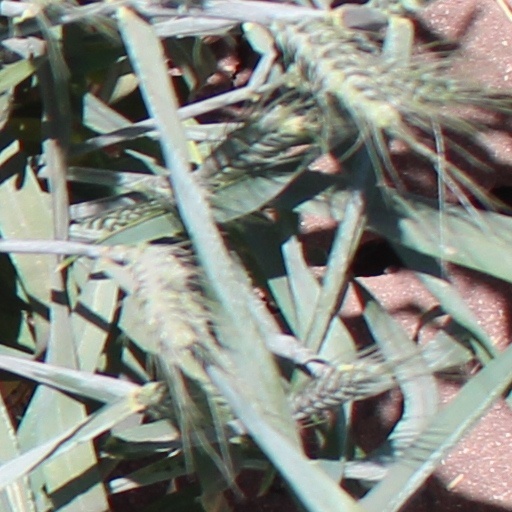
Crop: wheat